Camiguin

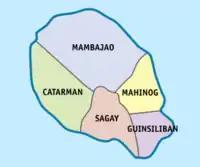

The province consists primarily of Camiguin Island, as well as a few other surrounding minor islets including: